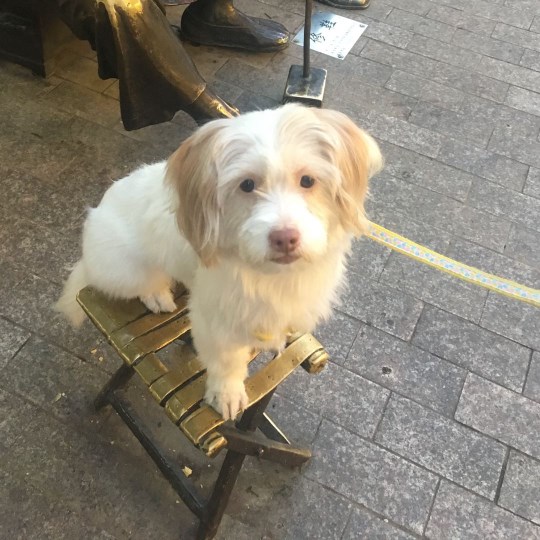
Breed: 480-n000125-Pekinese